Renaissance humanism

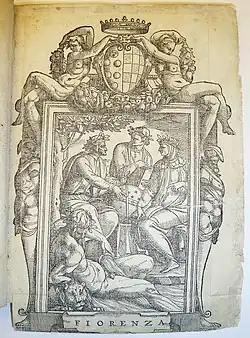
Frontispiece depicting Dante Alighieri, Giovanni Boccaccio, and Francesco Petrarca with the coat of arms of the Medici–Toledo family on top

In the last years of the 13th century and in the first decades of the 14th century, the cultural climate was changing in some European regions. The rediscovery, study, and renewed interest in authors who had been forgotten, and in the classical world that they represented, inspired a flourishing return to linguistic, stylistic and literary models of antiquity. There emerged a consciousness of the need for a cultural renewal, which sometimes also meant a detachment from contemporary culture. Manuscripts and inscriptions were in high demand and graphic models were also imitated. This "return to the ancients" was the main component of so-called "pre-humanism", which developed particularly in Tuscany, in the Veneto region, and at the papal court of Avignon, through the activity of figures such as Lovato Lovati and Albertino Mussato in Padua, Landolfo Colonna in Avignon, Ferreto de' Ferreti in Vicenza, Convenevole from Prato in Tuscany and then in Avignon, and many others.